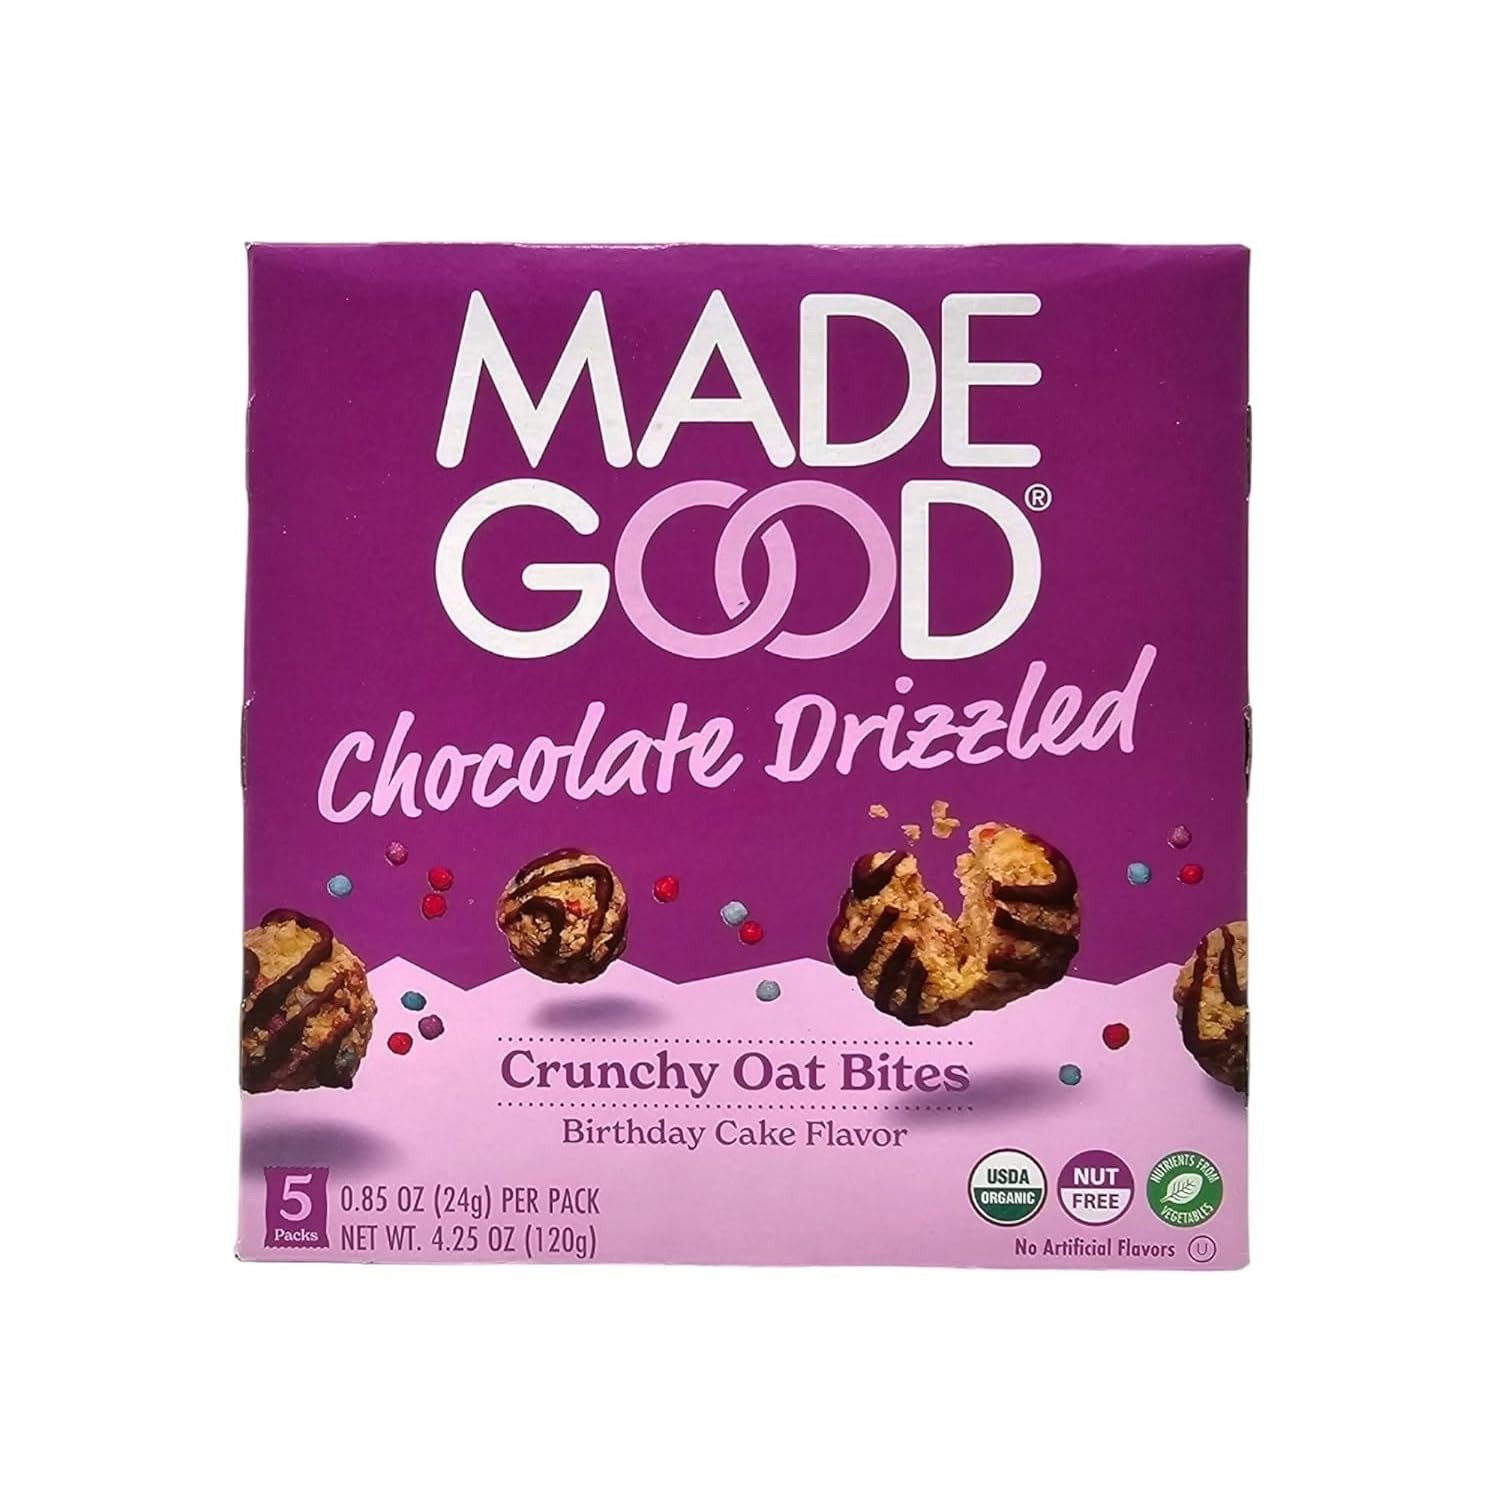
Item Name: Chocolate Drizzled Crunchy Oat Bites, Birthday Cake, Organic Snacks, No Artificial Flavors, Nut Free, (0.85oz x 5 Packs :4.25oz)
Bullet Point: Chocolate Drizzled Crunchy Oat Bites, Birthday Cake, Organic Snacks, No Artificial Flavors, Nut Free, (0.85oz x 5 Packs :4.25oz)
Product Description: Chocolate Drizzled Crunchy Oat Bites, Birthday Cake, Organic Snacks, No Artificial Flavors, Nut Free, (0.85oz x 5 Packs :4.25oz)
Value: 1.0
Unit: Count

Price: 12.75